Miroslav Lazanski

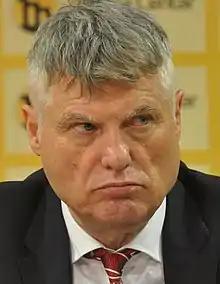
Lazanski in 2019

Miroslav Lazanski (18 September 1950 – 3 August 2021) was а Serbian journalist, military analyst, politician, and a diplomat who served as ambassador of Serbia to the Russian Federation. Previous to his appointment, Lazanski was a Member of parliament. He wrote on political and military matters and was a correspondent and commentator for the Belgrade daily "Politika". He was a member of the National Assembly of Serbia from 2016 to 2019 as member of the governing coalition led by the Serbian Progressive Party.